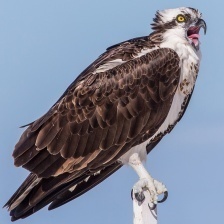
Species: OSPREY
Scientific name: PANDION HALIAETUS